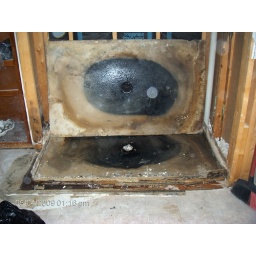
Lake of black mold, trapped under shower floor